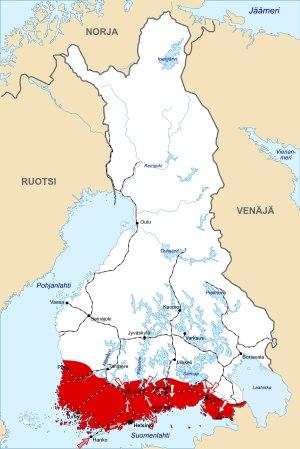
La guerre civile finlandaise est un épisode troublé de l'histoire de la Finlande. Il se déroule lors de la période de transition pendant laquelle le grand-duché de Finlande, composante de l'Empire de Russie, devient un État indépendant. Le conflit s'intègre dans un moment de déstabilisation nationale, politique et sociale causé par la Première Guerre mondiale. La guerre oppose les Rouges sociaux-démocrates et les Blancs commandés par le sénat conservateur. Les Rouges, comprenant des ouvriers et des travailleurs agricoles, contrôlent les villes et les centres industriels du sud de la Finlande alors que les Blancs, composés de paysans et de membres de la classe moyenne et de la bourgeoisie, contrôlent le centre et le nord rural du pays.